The Marriage of Figaro

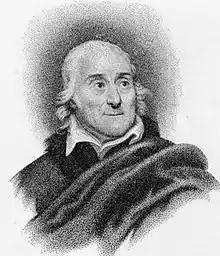
Engraving of Lorenzo da Ponte by Michele Pekenino, after a portrait by the American painter Nathaniel Rogers (1788–1844)

Lorenzo Da Ponte wrote a preface to the first published version of the libretto, in which he boldly claimed that he and Mozart had created a new form of music drama: